German destroyer Z27

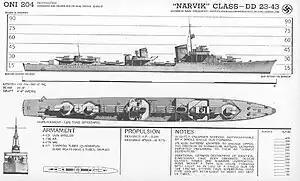
Wartime Allied recognition manual drawing of the Type 36A destroyer

The Type 1936A destroyers were slightly larger than the preceding Type 1936 class and had a heavier armament. They had an overall length of and were long at the waterline. The ships had a beam of , and a maximum draft of . They displaced at standard load and at deep load. The two Wagner geared steam turbine sets, each driving one propeller shaft, were designed to produce using steam provided by six Wagner water-tube boilers for a designed speed of . "Z27" carried a maximum of of fuel oil which gave a range of at . Her crew consisted of 11 officers and 321 sailors.